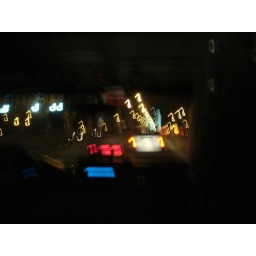
bumpy ride home over the brooklyn bridge